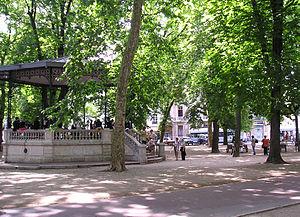
Besançon est une commune de l'Est de la France, préfecture du département du Doubs et siège de la région Bourgogne-Franche-Comté. Située en bordure du massif du Jura à moins d'une soixantaine de kilomètres de la Suisse, elle est entourée de collines et traversée par le Doubs.
La place Granvelle, également appelée promenade Granvelle, est une place située à Besançon dans le quartier historique de la Boucle.